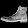
Label: Ankle boot